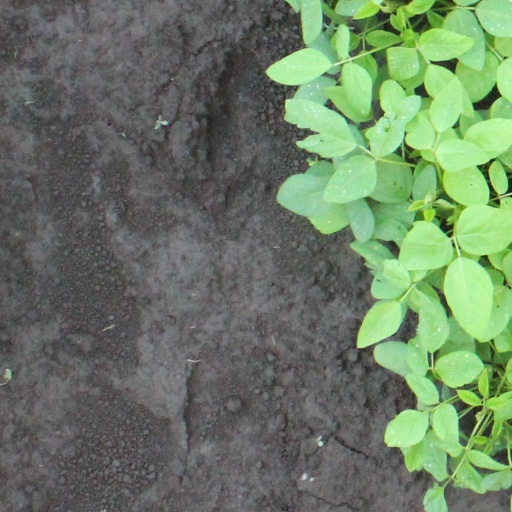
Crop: soybean